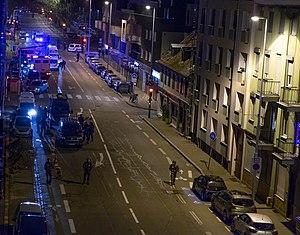
Intervention des services de police le soir de l'attentat à Strasbourg, 11 décembre 2018, route de l'hôpital.
Le RAID est une unité d'élite de la Police nationale française. Le nom est choisi en référence au mot « raid », désignant un assaut militaire, mais a reçu par rétroacronymie le sens Recherche, Assistance, Intervention, Dissuasion.